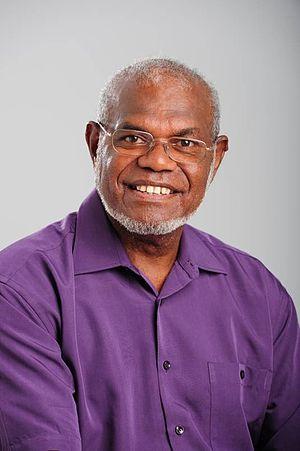
Maurice Ponga
La Nouvelle-Calédonie est une collectivité française composée d'un ensemble d'îles et d'archipels d'Océanie, situés en mer de Corail et dans l'océan Pacifique Sud. L'île principale est la Grande Terre, longue de 400 km et comptant 64 km en sa plus grande largeur.
Maurice Ponga, né le 5 juin 1947 à Kouaoua, est un homme politique français. Il est élu député européen le 7 juin 2009 et réélu le 25 mai 2014, dans la section Pacifique de la circonscription Outre-Mer.
Le Rassemblement - Les Républicains, ou plus généralement Le Rassemblement est un parti politique français de Nouvelle-Calédonie fondé en juillet 1977 par Jacques Lafleur.
Cet article présente la liste des 74 députés européens de France au cours de la VIIᵉ législature.
Cet article présente la liste des 74 députés européens de France de la 8ᵉ législature.